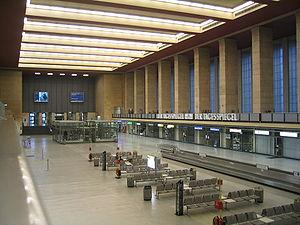
L'aéroport international de Berlin-Tempelhof était l'un des aéroports de Berlin. Il était situé dans le quartier de Tempelhof dans l'arrondissement de Tempelhof-Schöneberg. C'était le plus petit des trois aéroports berlinois. Il est fermé depuis le 30 octobre 2008 et depuis le 8 mai 2010, il est reconverti en un immense parc.